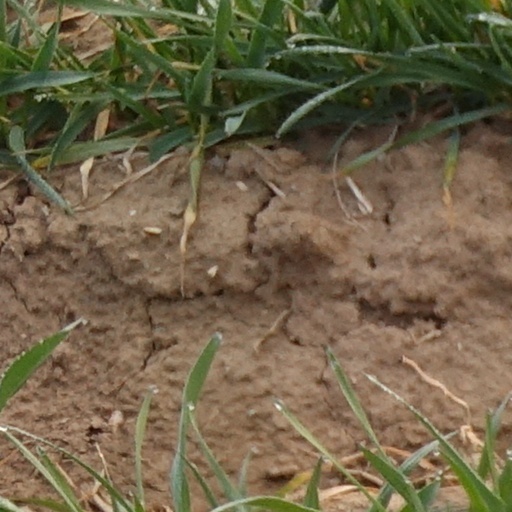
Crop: wheat